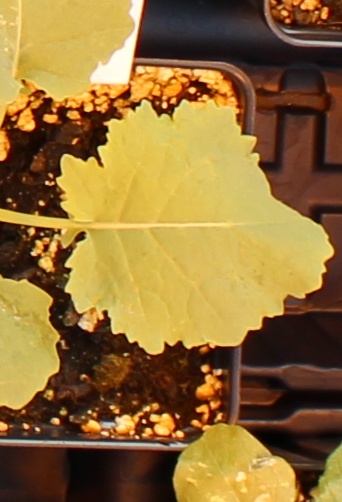
Label: Canola